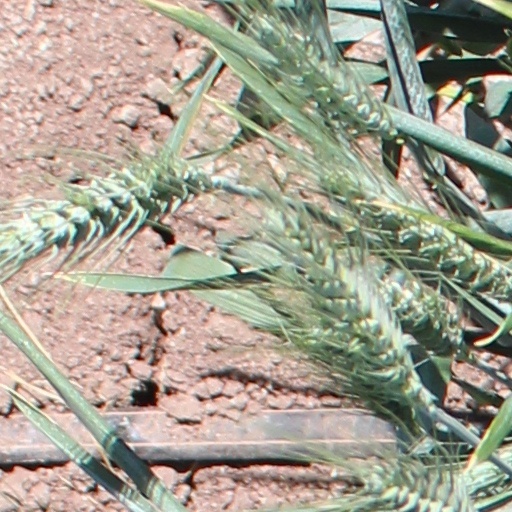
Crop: wheat